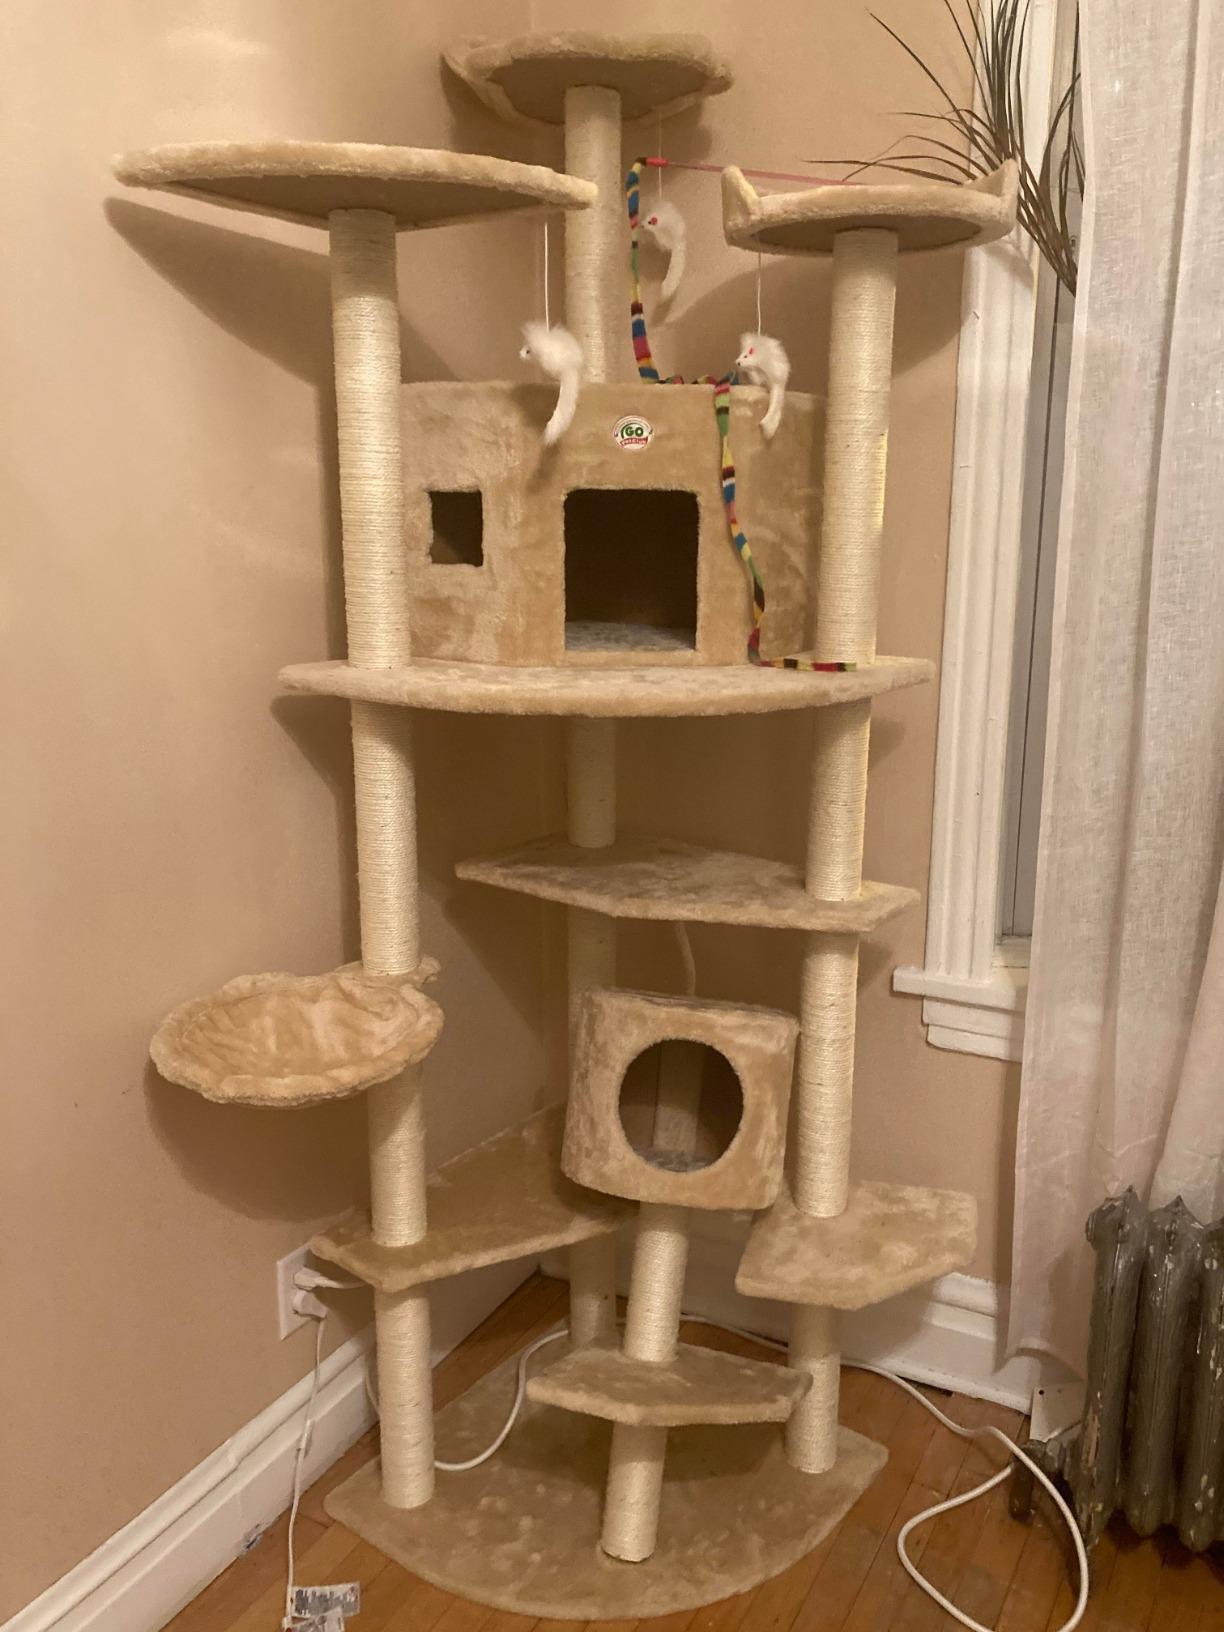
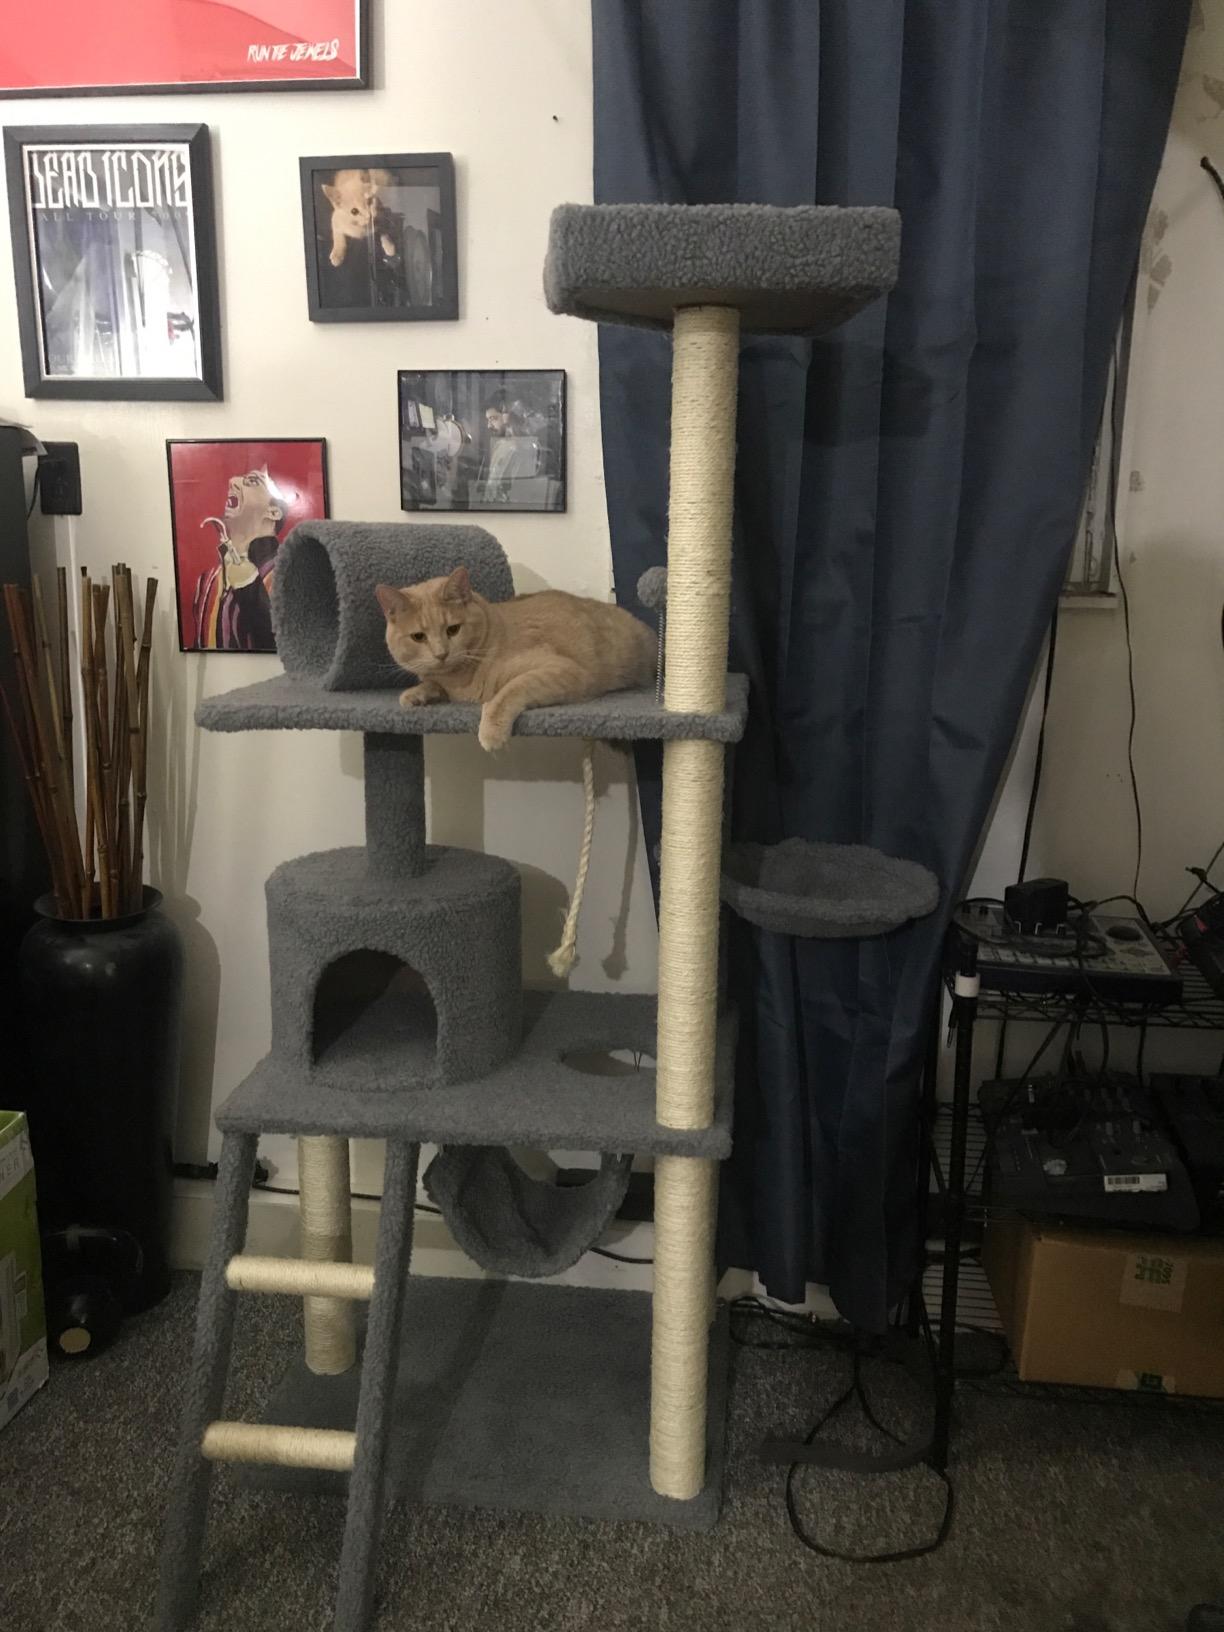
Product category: items_cat tree
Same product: no